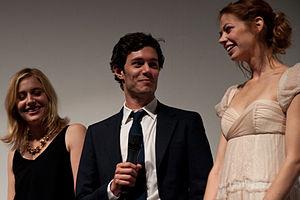
Damsels in Distress est un film américain écrit et réalisé par Whit Stillman. D'abord présenté en septembre 2011 à la Mostra de Venise, puis au Festival international du film de Toronto, il sort en salles en 2012.